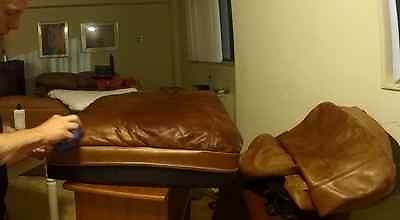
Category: sofa